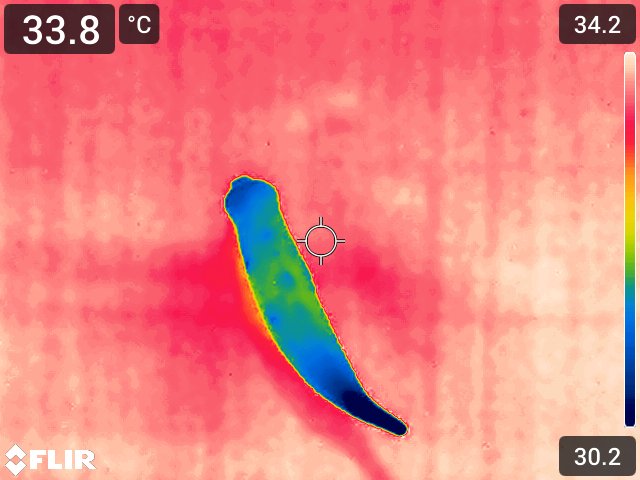
Maturity: adequate_matured